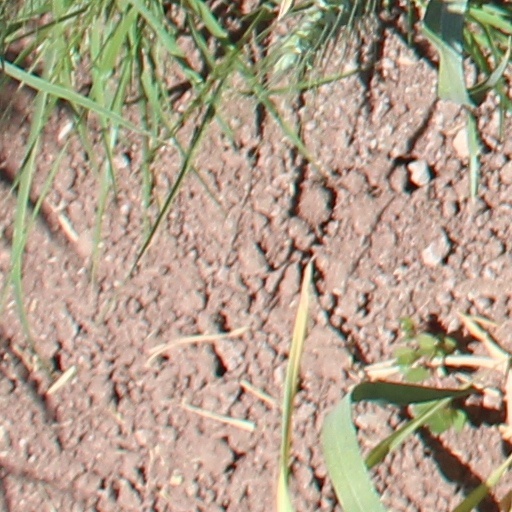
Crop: wheat